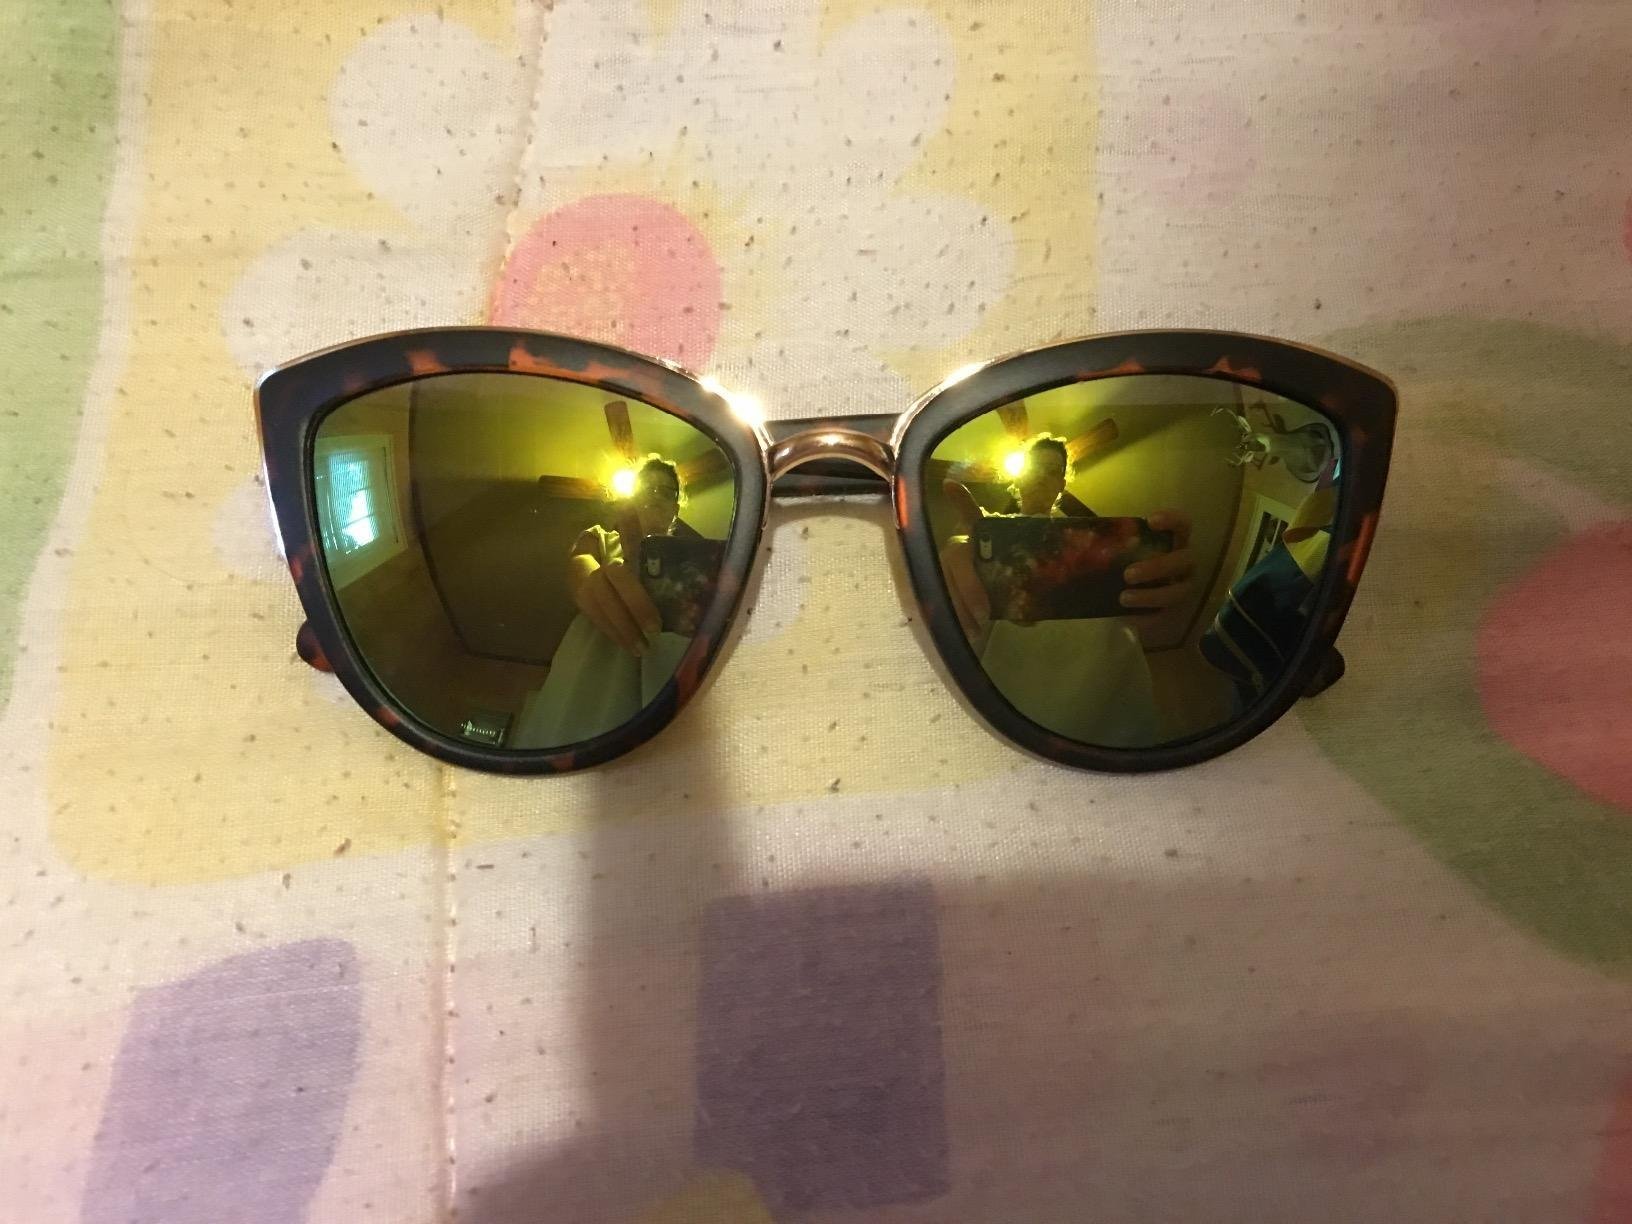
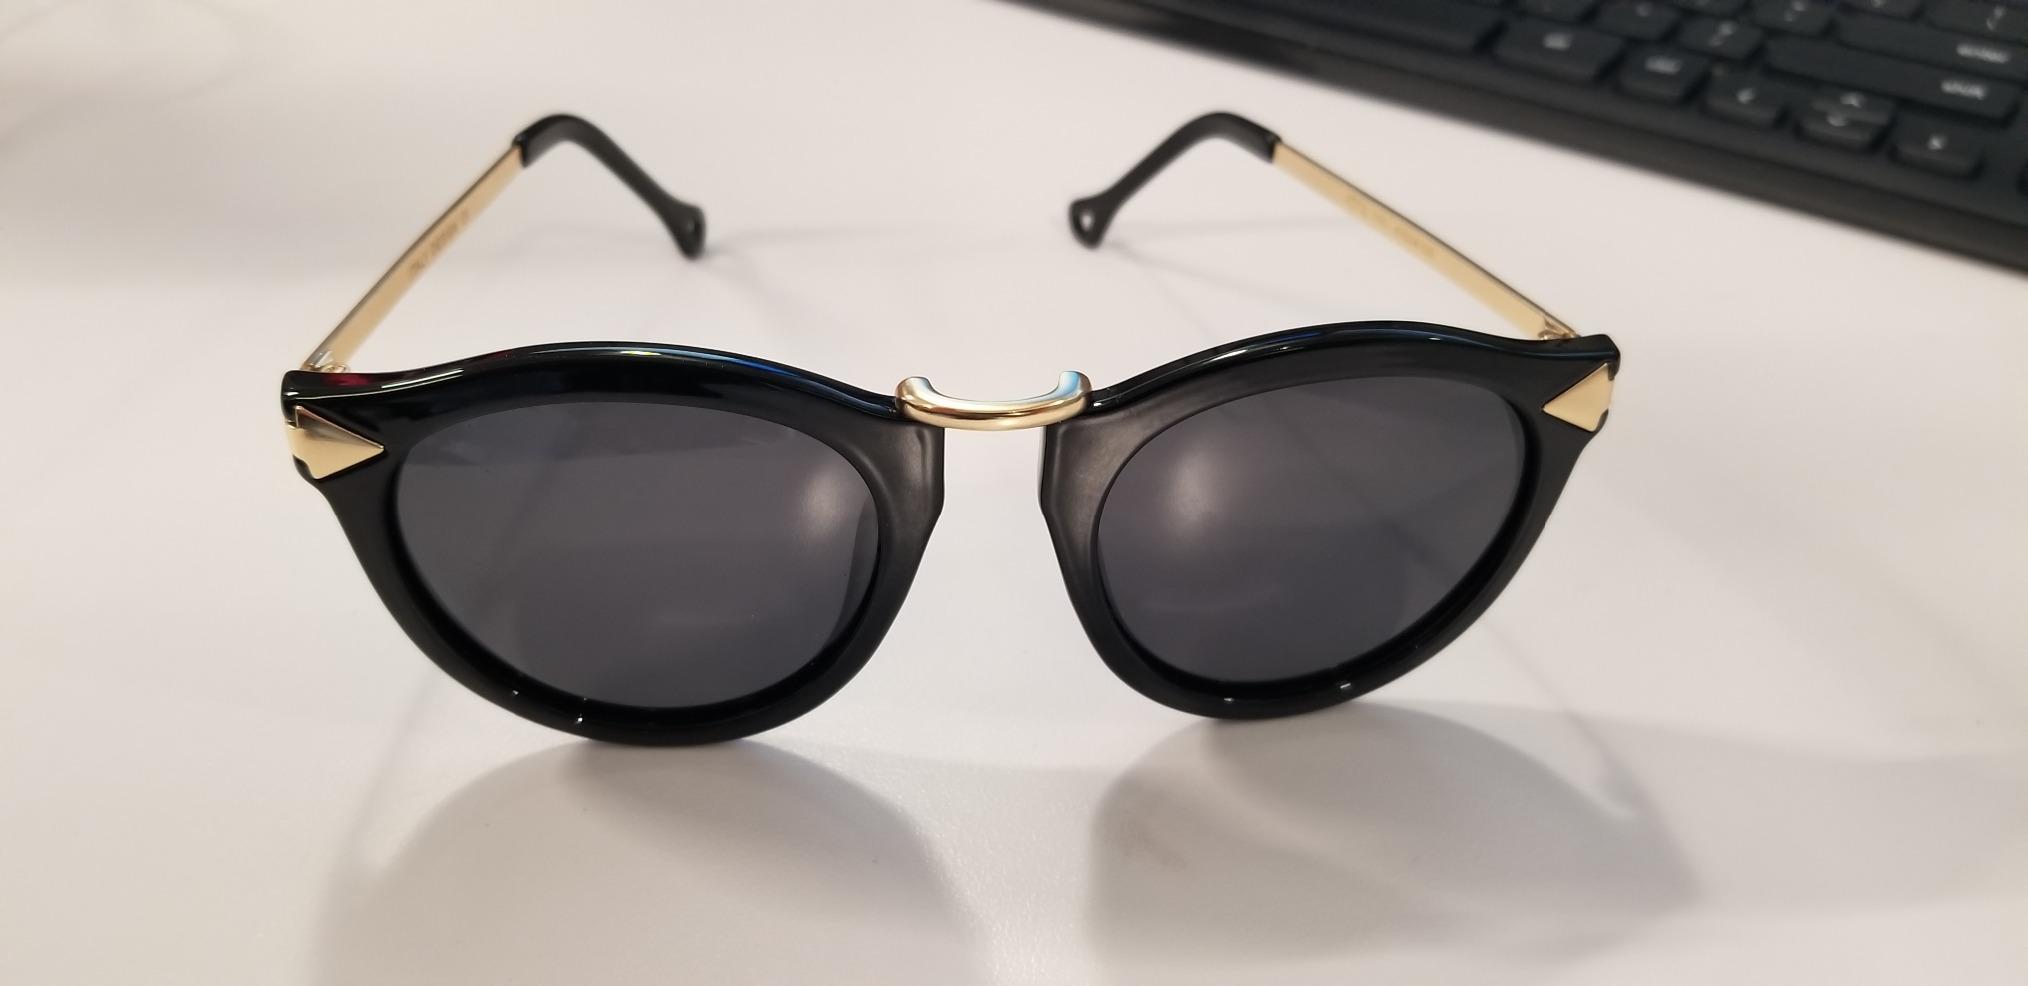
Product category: accessories_sunglasses
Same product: no